Hyomandibula

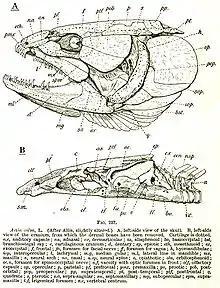
Skeletal head of an "Amia calva". Hyamandibular marked "h", top image, upper right corner

The hyomandibula, commonly referred to as hyomandibular [bone] (from , "upsilon-shaped" (υ), and Latin: mandibula, "jawbone"), is a set of bones that is found in the hyoid region in most fishes. It usually plays a role in suspending the jaws and/or operculum (teleostomi only). It is commonly suggested that in tetrapods (land animals), the hyomandibula evolved into the columella (stapes).